Walter Model

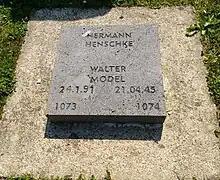
Model's grave at the military cemetery near Vossenack

On 30 March 1944, Model was placed in command of Army Group North Ukraine in Galicia, which was withdrawing under heavy pressure from Zhukov's 1st Ukrainian Front, vice Manstein, who had fallen out of favour with Hitler. Despite Manstein's previous victories, Hitler wanted someone whom he anticipated would be unyielding in defence.